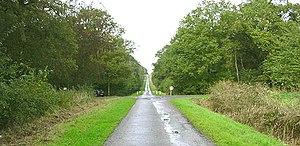
Un des problèmes de la forêt eurpéenne est sa fragmentation par les routes, source de roadkill et de fragmentation écologique(ici en 2002, Forêt de Rihoult-Clairmarais, nord de la France, près de St Omer). Même des routes peu fréquentées sont des barrières écologiques pour nombre d'invertébrés.
La forêt domaniale de Rihoult-Clairmarais, plus souvent dénommée « forêt de Clairmarais » est un des grands massifs boisés de la région Nord-Pas-de-Calais et l'un des deux seuls de Flandre française.